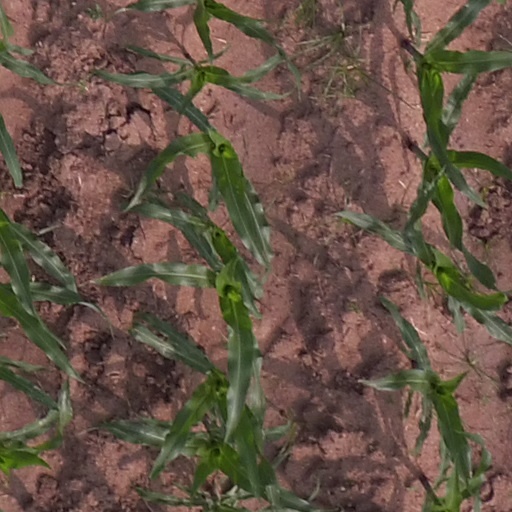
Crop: maize; corn